African marsh harrier

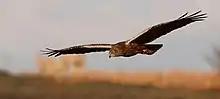
African marsh harrier, KwaZulu-Natal

African Marsh harrier females are larger than males and they are in length, with females being about 30% heavier than males (Simmons and Simmons 2000). Adults, (like the male bird right) have yellow eyes, but brown eyes when immature. Both sexes are mostly brown with pale streakings on the head, breast, forewing and rufous on the thighs and the belly. Adult males differ from females in that they have a pale grey wash to the dorsal secondaries and primaries. The female's are brown. The juvenile is dark brown and may have a pale breastband and pale markings on the head. The tail and flight feathers have dark barring at all ages, but this is rarely visible in the juvenile birds.